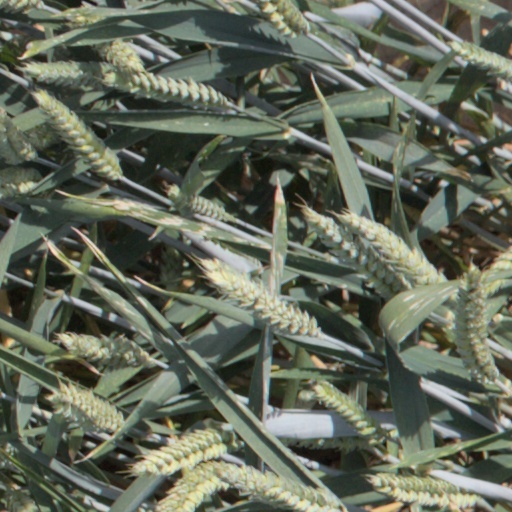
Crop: wheat